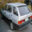
Label: automobile